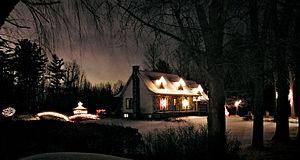
Mont-Saint-Grégoire est une municipalité du Québec située dans la MRC du Haut-Richelieu en Montérégie. Elle est nommée en l'honneur du pape Grégoire le Grand.